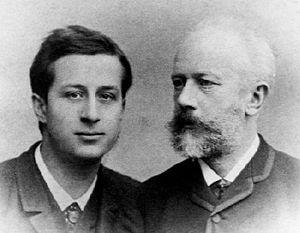
Alexandre Ilitch Ziloti est un pianiste russe, également compositeur et chef d'orchestre, né le 9 octobre 1863 à Kharkov et mort le 8 décembre 1945 à New York.
Piotr Ilitch Tchaïkovski ou Tchaïkovsky est un compositeur russe de l’époque romantique né le 25 avril 1840 à Votkinsk et mort le 25 octobre 1893 à Saint-Pétersbourg.